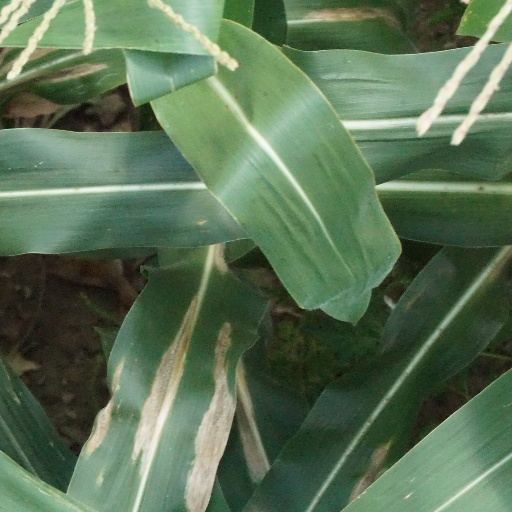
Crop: maize; corn